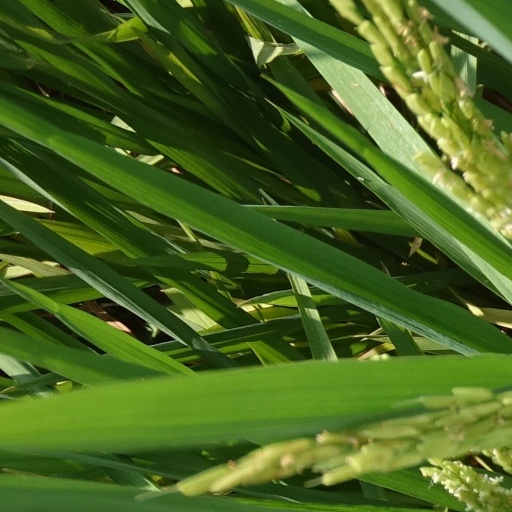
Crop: rice